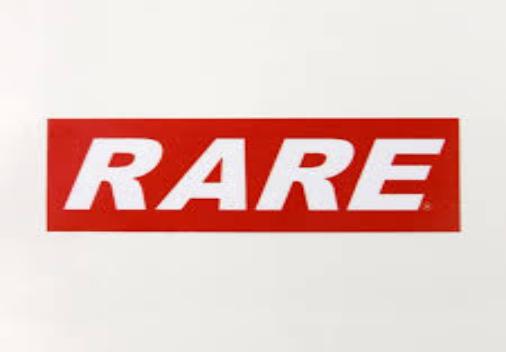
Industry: Clothes